Nozawana

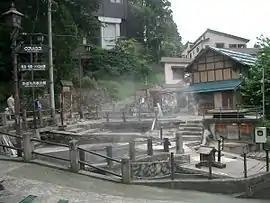
Hemp pot for washing dishes (Nozawa Onsen)

When harvested, the turnip greens are separated from the roots (the turnips). The greens are washed in a (i.e. onsen), and then soaked in a large wooden bucket. In its preparation, each family has their own seasonings.